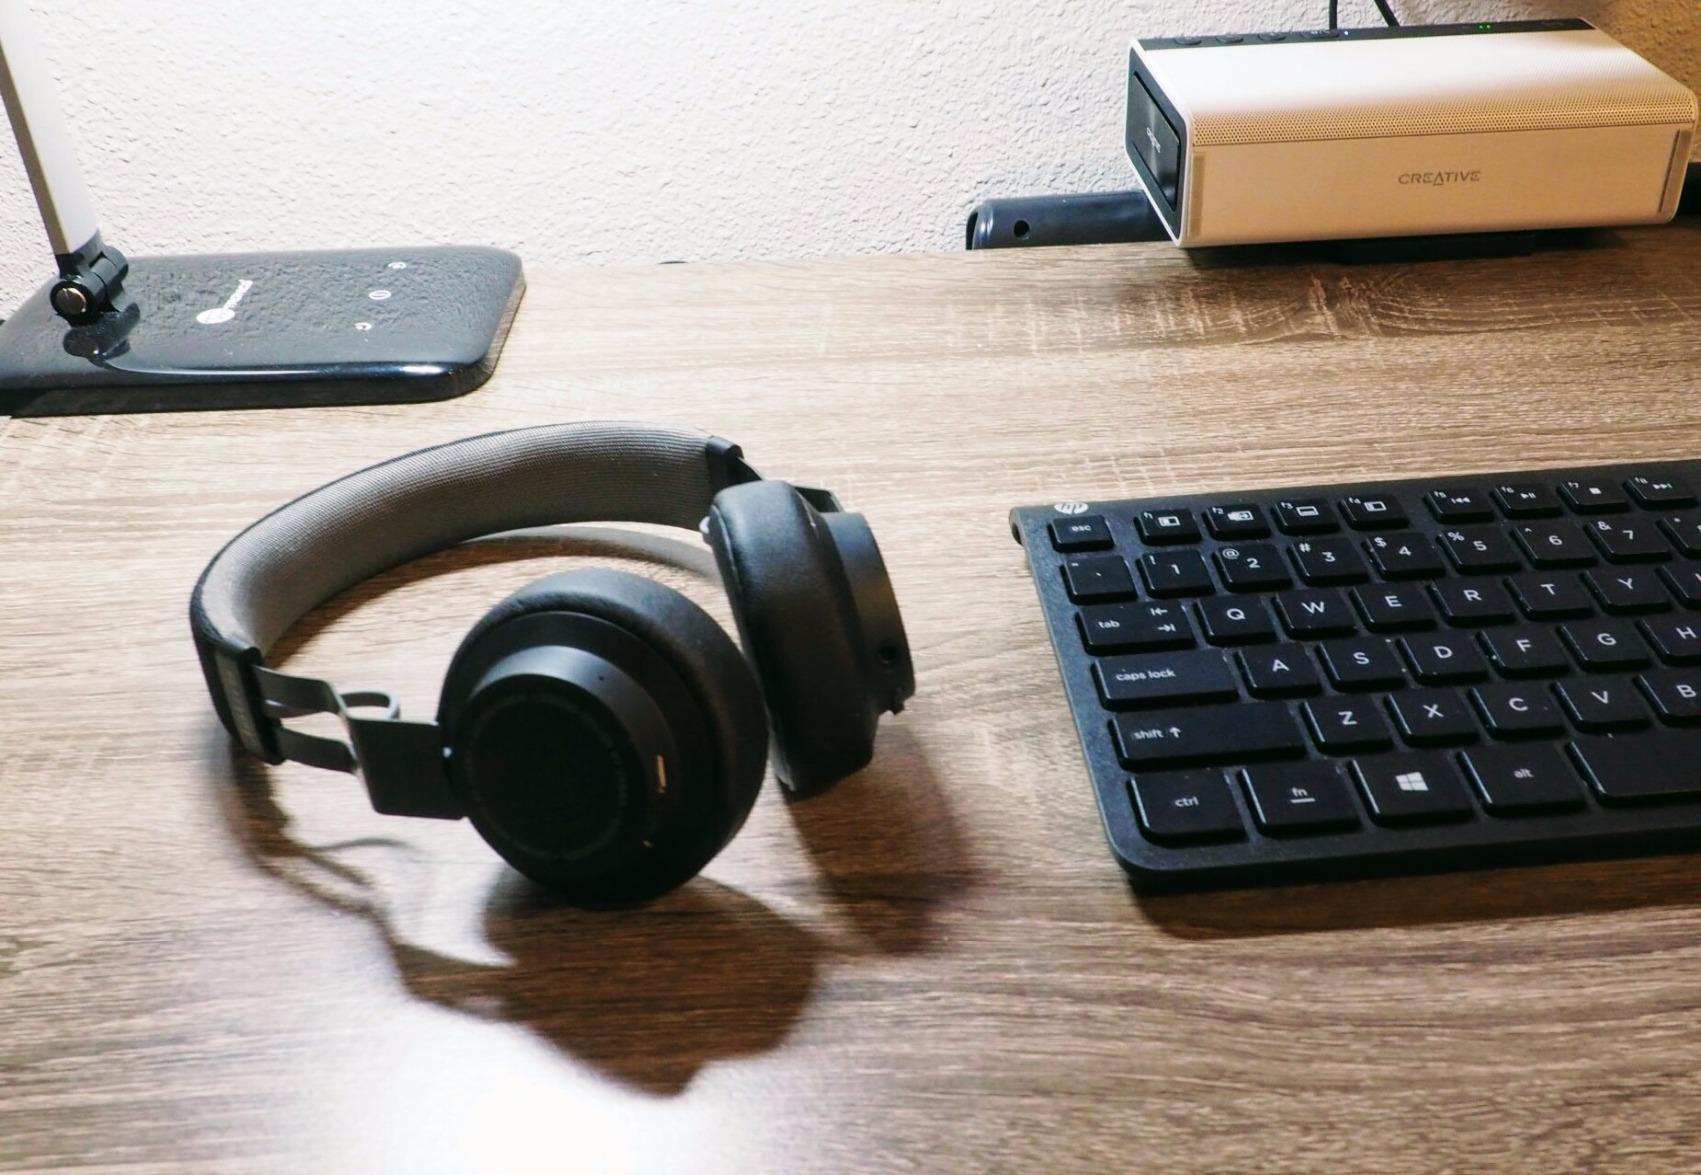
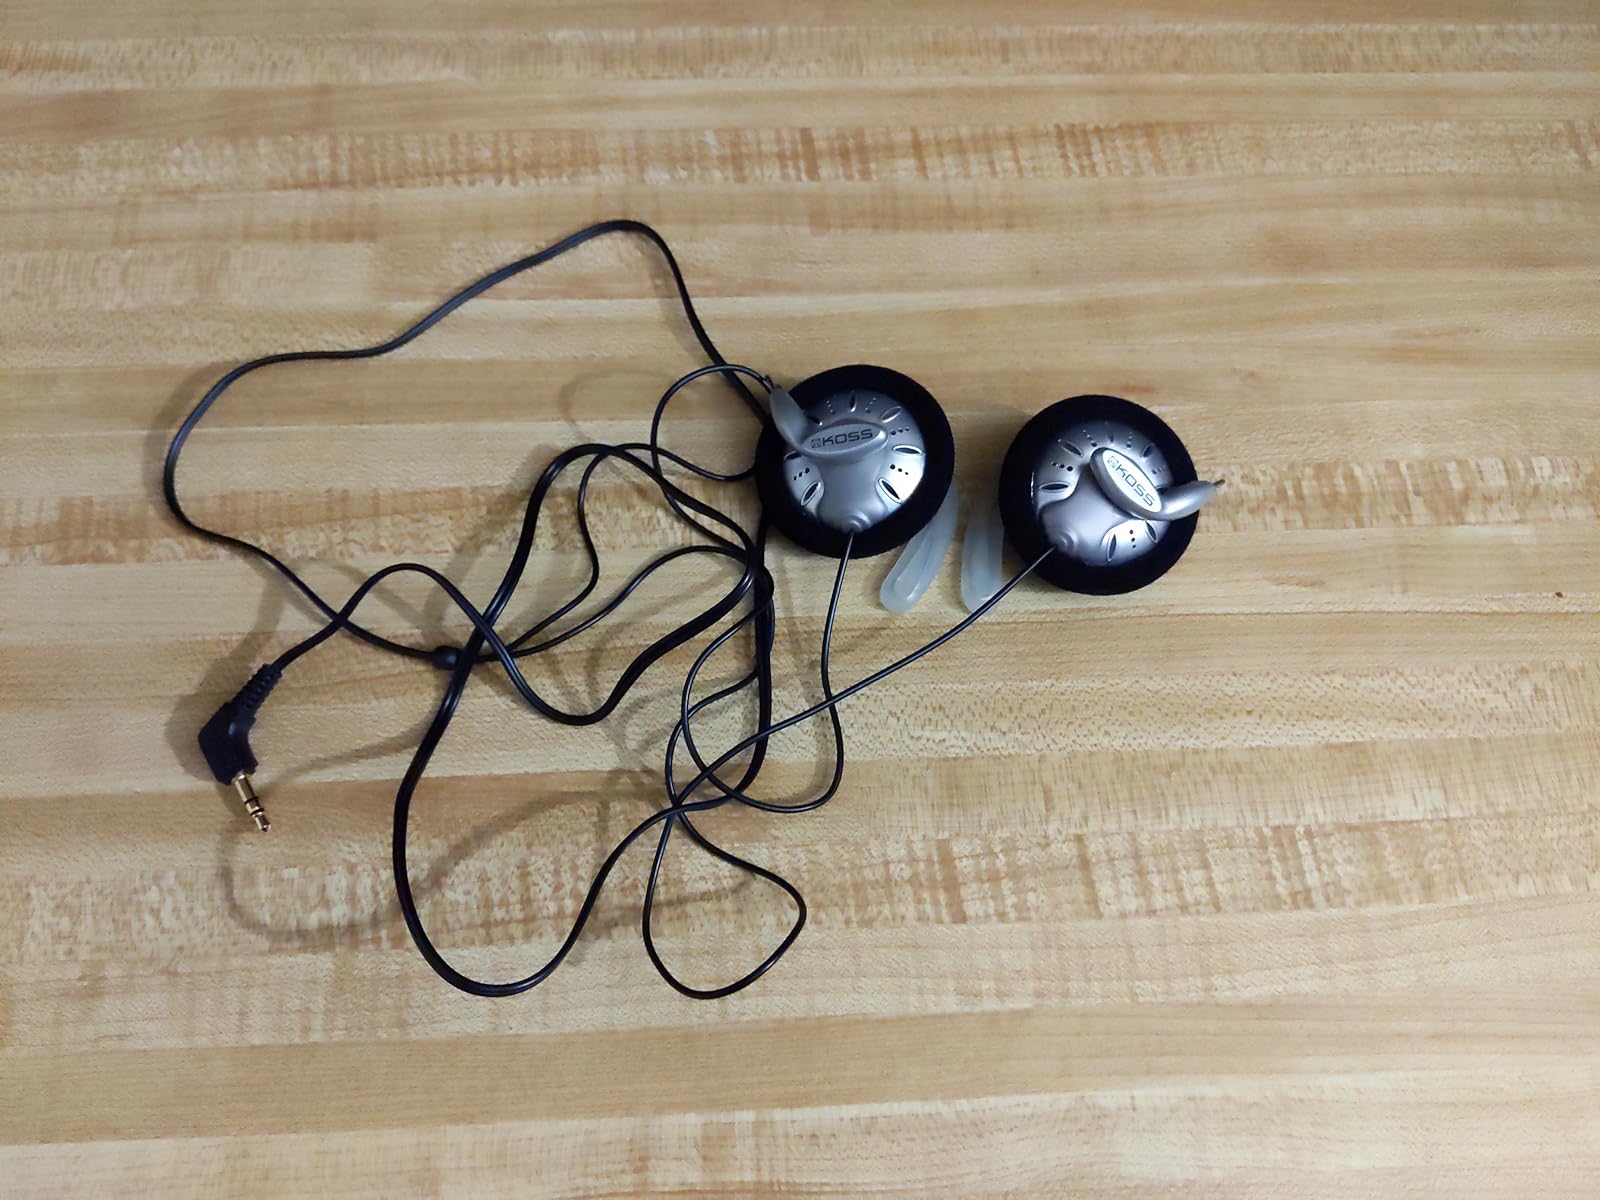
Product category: headphones
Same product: no